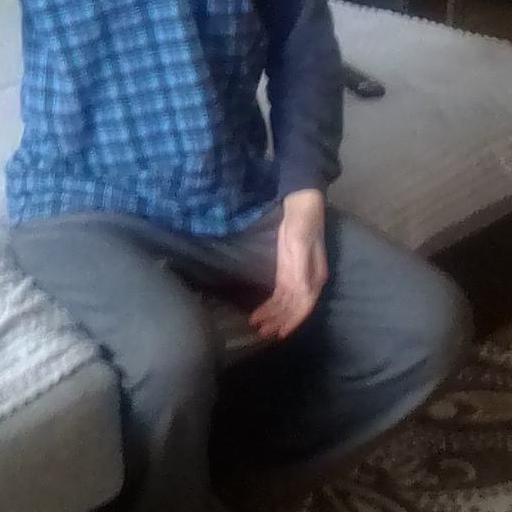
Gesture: no_gesture